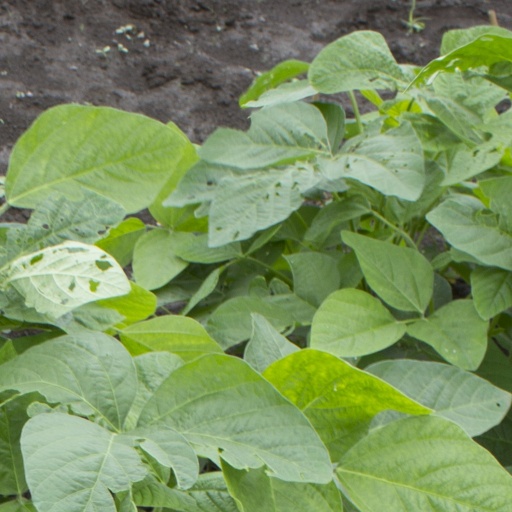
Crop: soybean